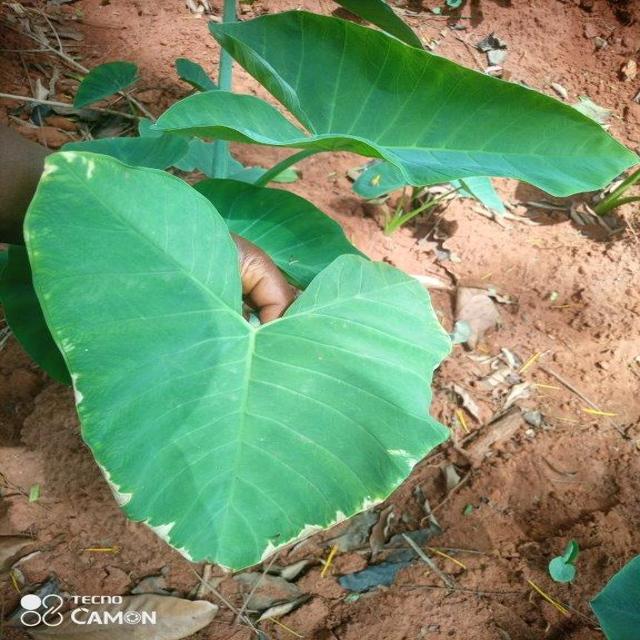
Label: Early_Blight